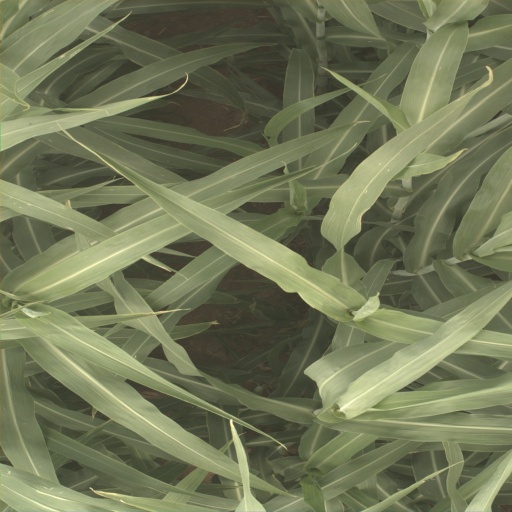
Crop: sorghum